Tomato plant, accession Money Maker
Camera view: vertical (180 deg); turntable rotation: 240 degrees
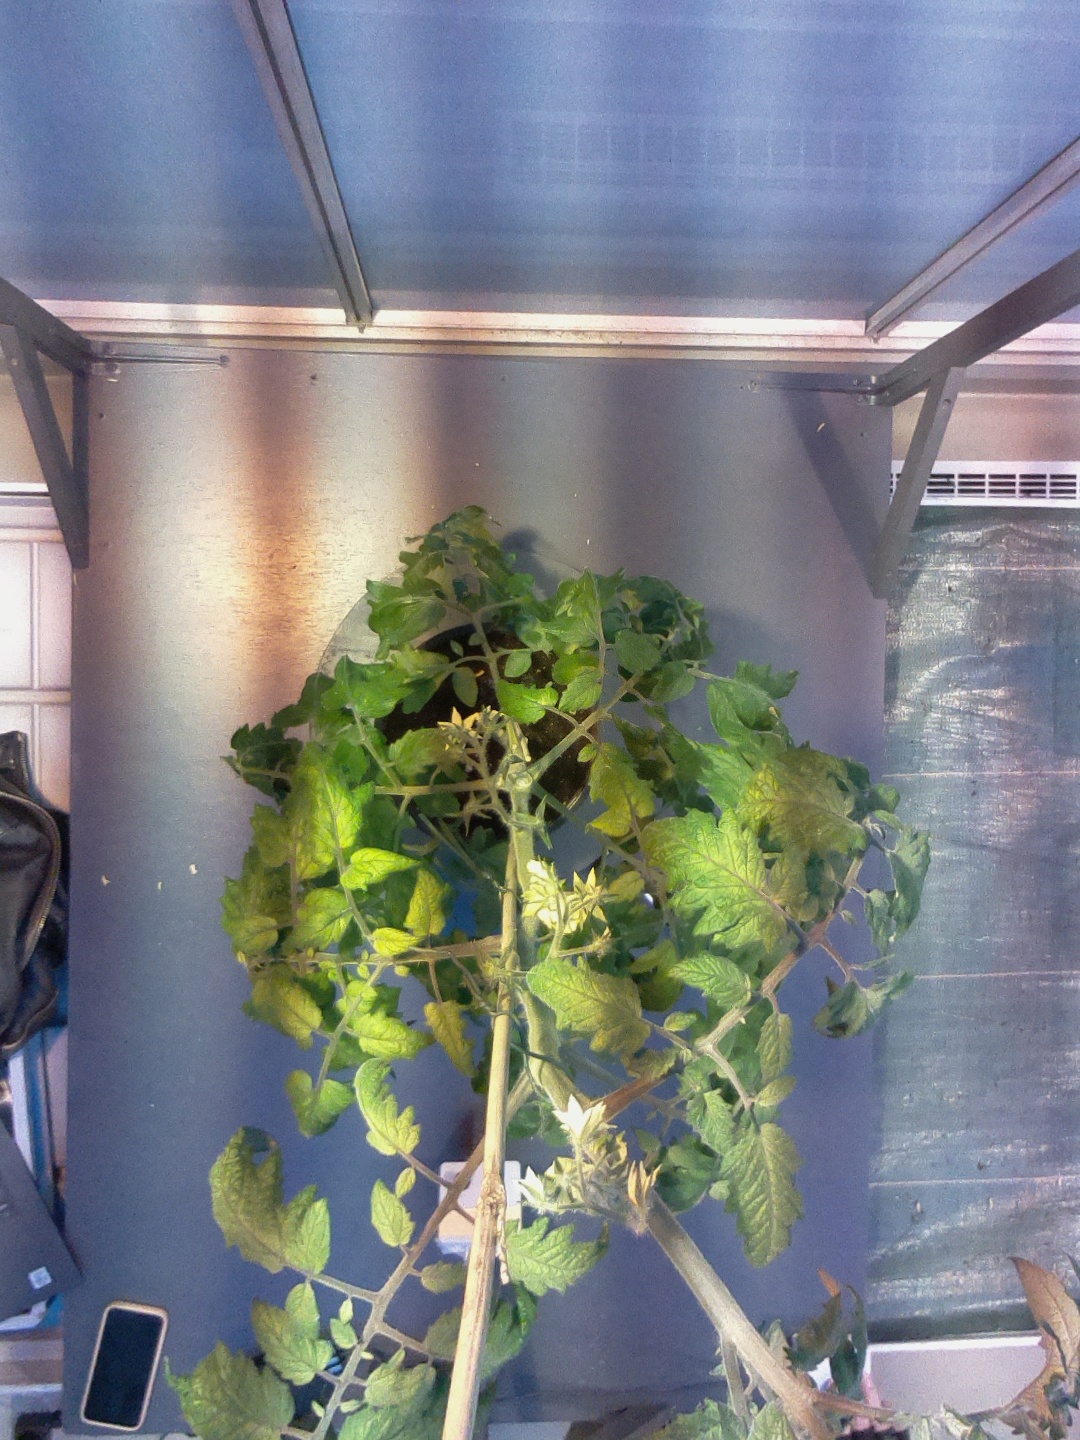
BBCH growth stage 70: Fruits at the main stem or branches visibles